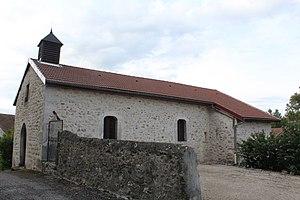
Église Saint-Pierre de Surjoux.
Surjoux-Lhopital est une commune nouvelle française résultant de la fusion — au 1ᵉʳ janvier 2019 — des communes de Surjoux et Lhôpital, située dans le département de l'Ain en région Auvergne-Rhône-Alpes.
Surjoux est une ancienne commune française, située dans le département de l'Ain en région Auvergne-Rhône-Alpes. Le 1ᵉʳ janvier 2019, elle devient commune déléguée de Surjoux-Lhopital.